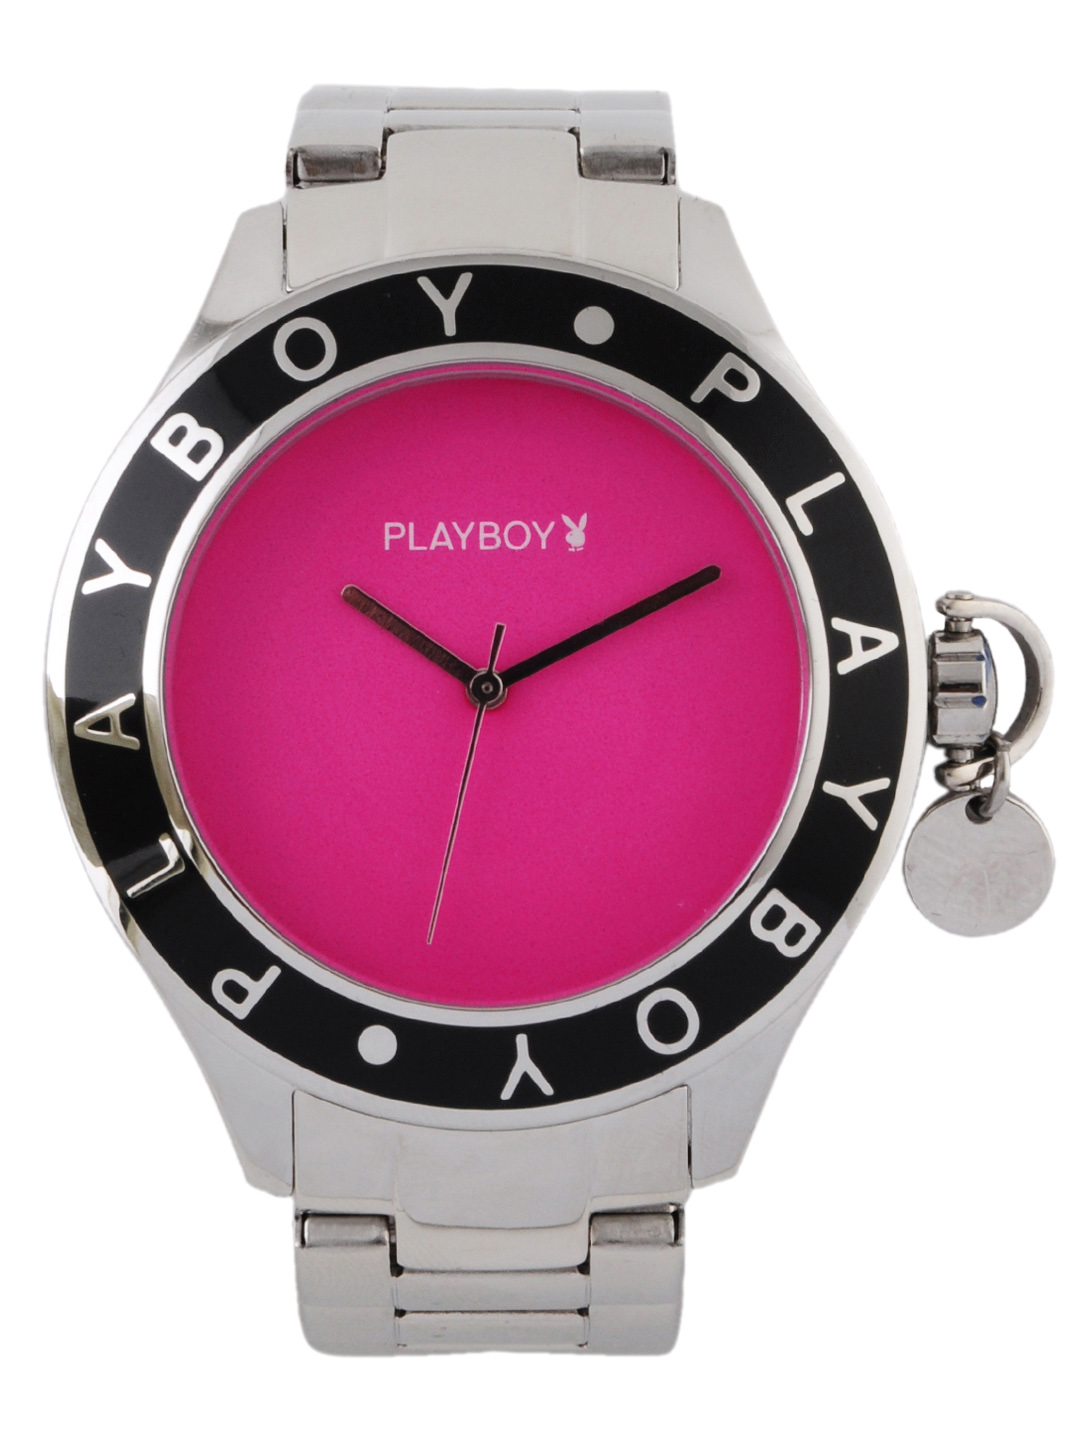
Playboy Women Pink Dial Watch
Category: Accessories / Watches / Watches
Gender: Women
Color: Pink
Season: Winter 2016
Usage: Casual